Yves Aubry

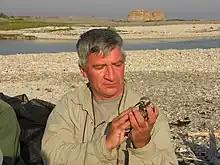
Yves Aubry

He is co-editor of the ornithology reference, ""L'Atlas des oiseaux nicheurs du Québec méridional"", published in 1995.